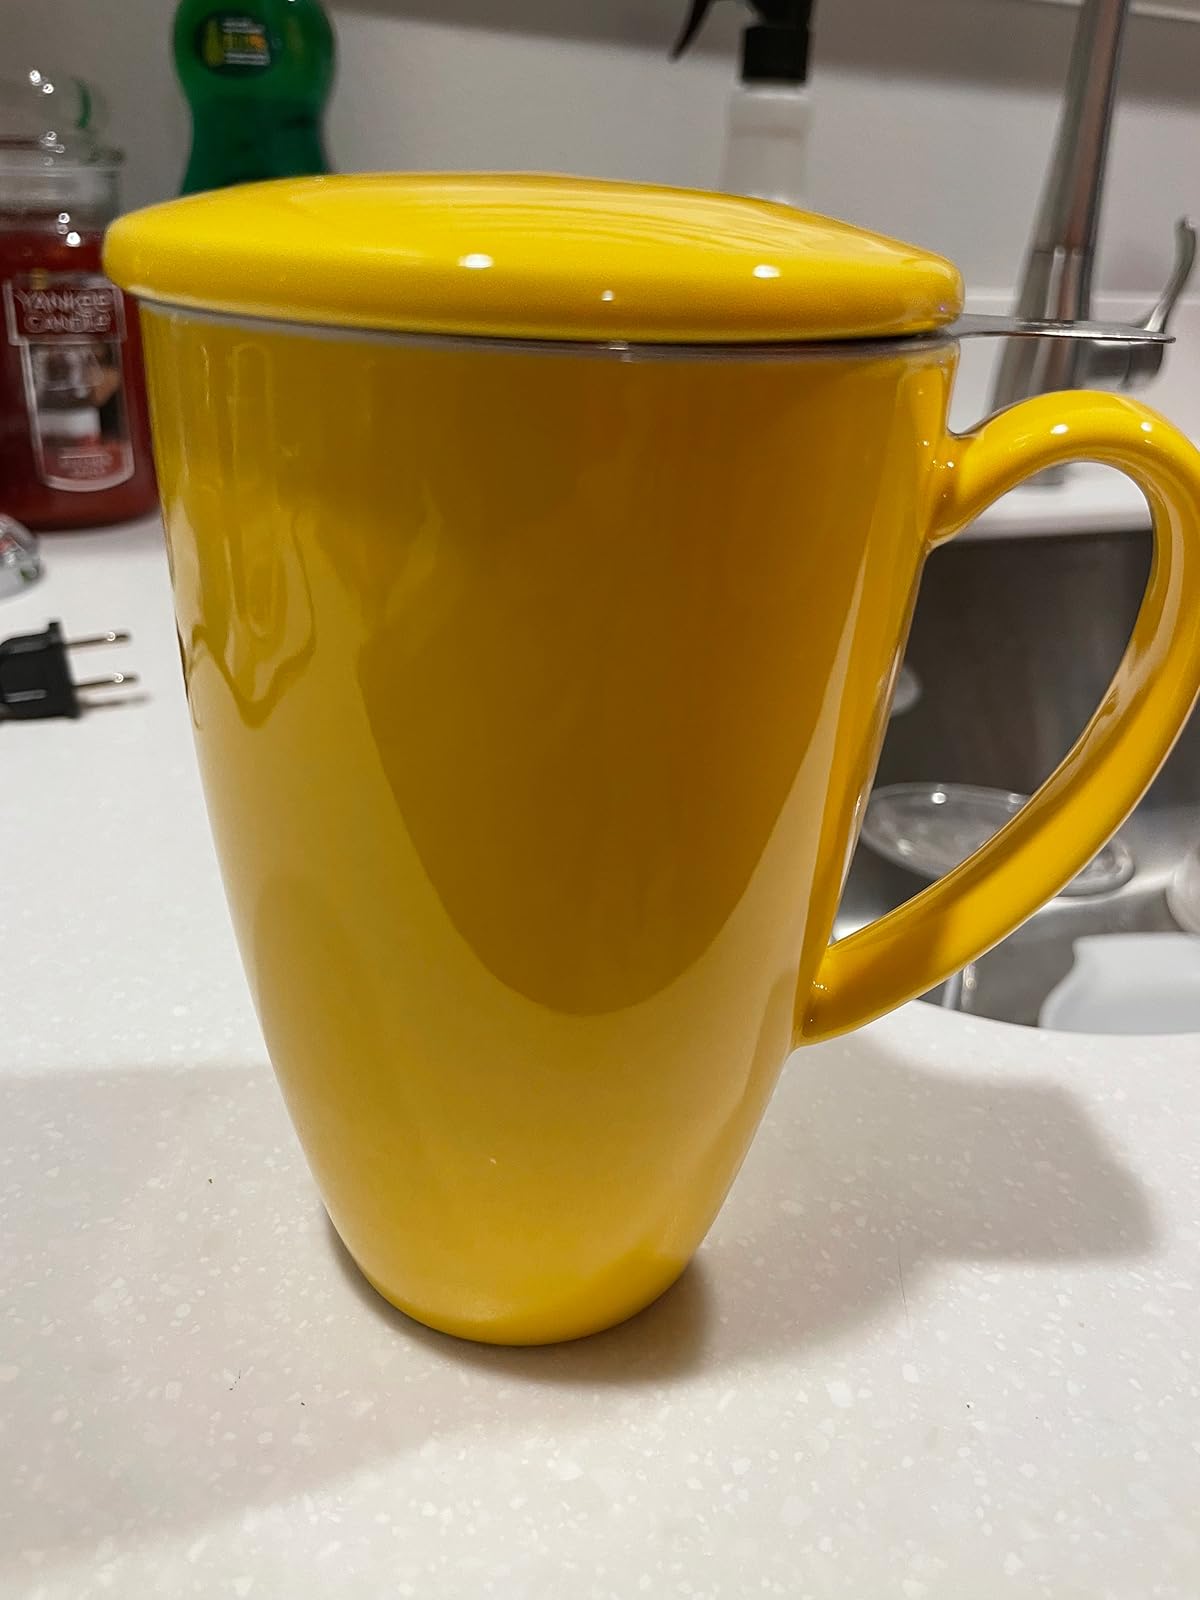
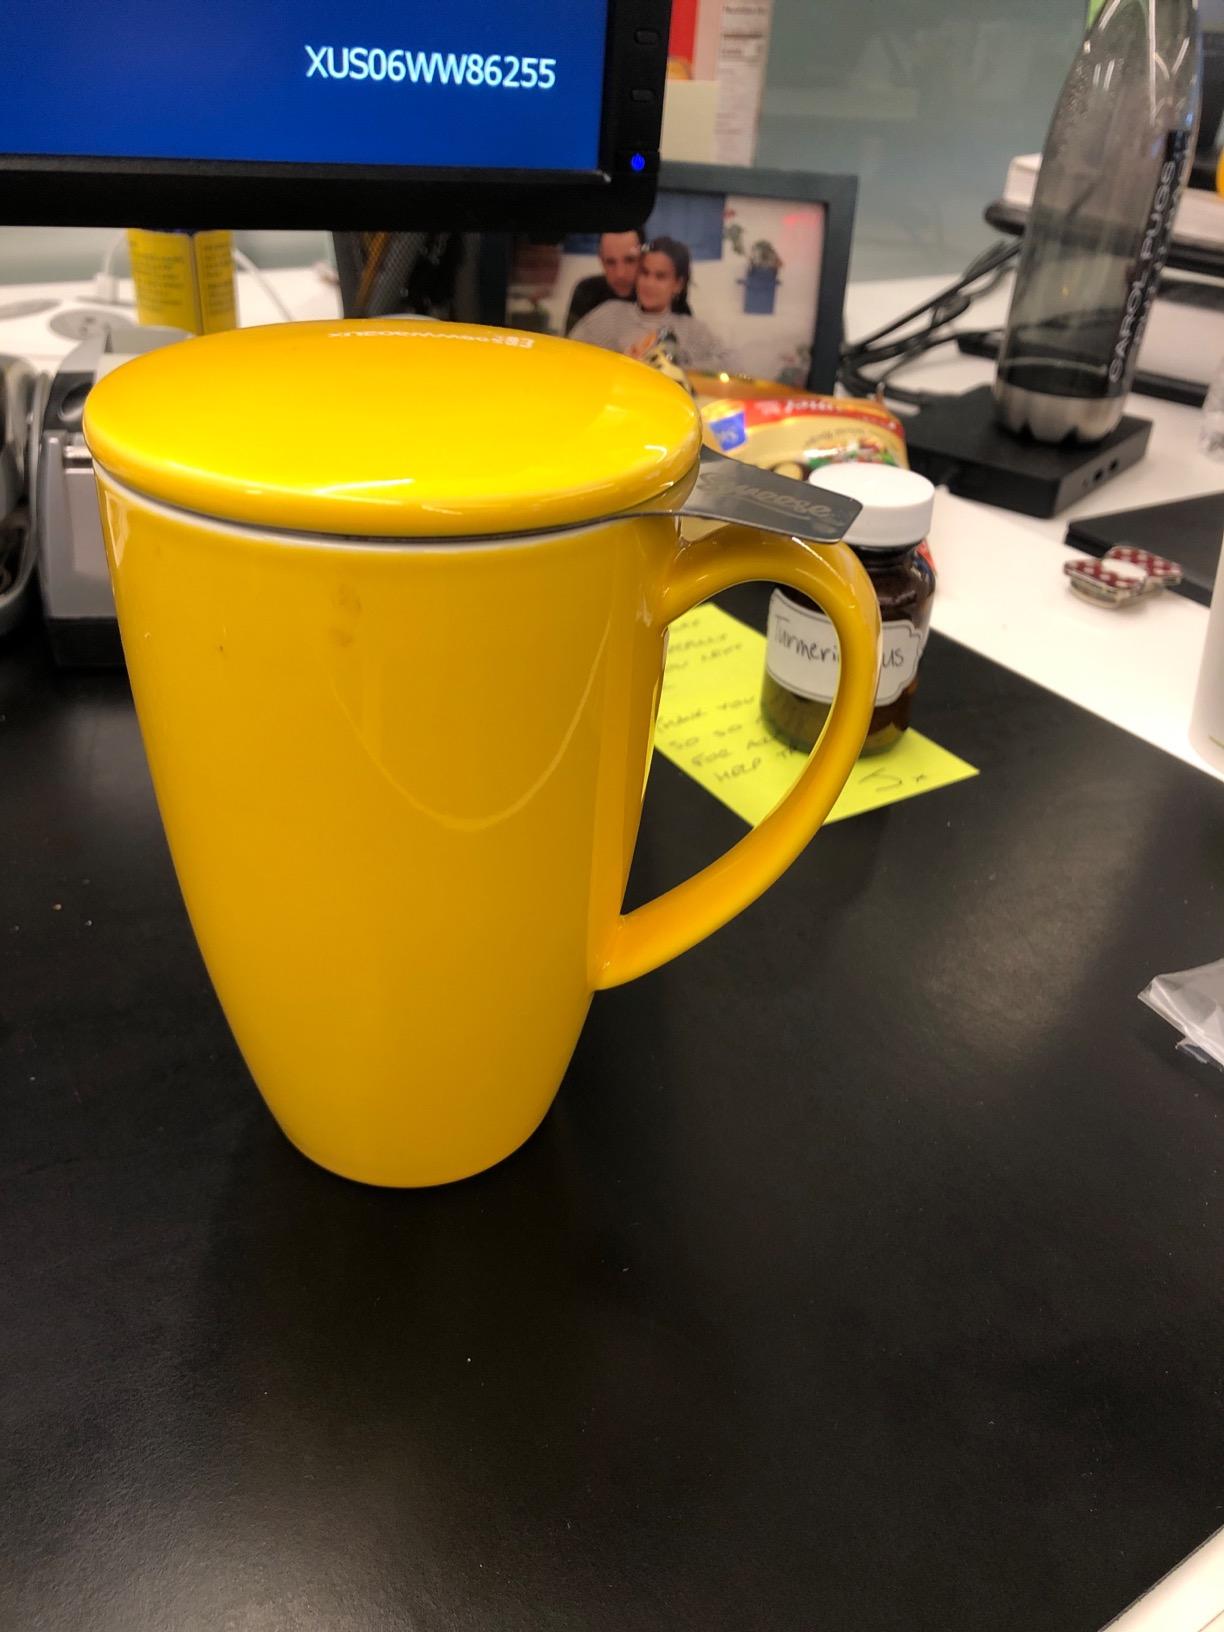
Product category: items_mug
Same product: yes